London Marriott Hotel Park Lane

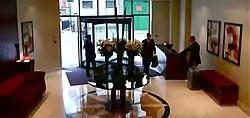
Hotel lobby

London Marriott Hotel Park Lane is a hotel in London, England. It is located at 140 Park Lane and is run by the Marriott Hotels group. The site was once occupied by Somerset House and Camelford House.